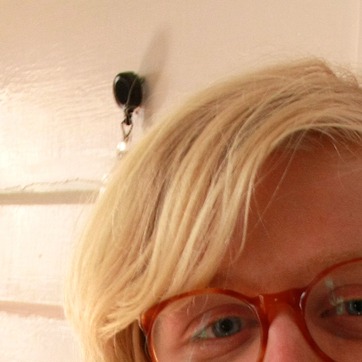
Material: hair